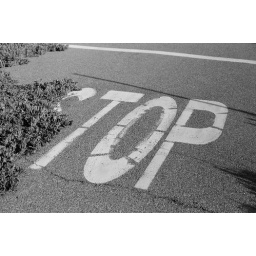
plants overtaking old section of road. in the middle of coast highway north of poinsettia